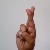
The image shows a hand gesture representing the letter 'R' in Indian Sign Language.